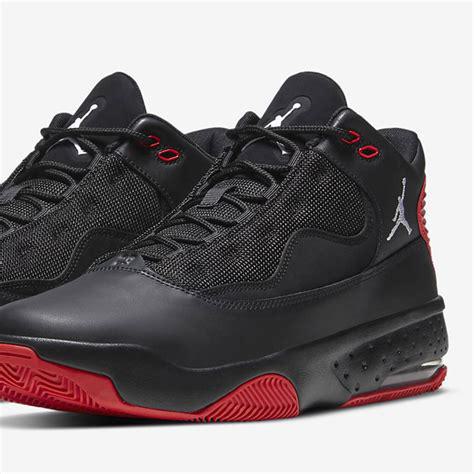
Brand: Jordan
Model: Max Aura 2